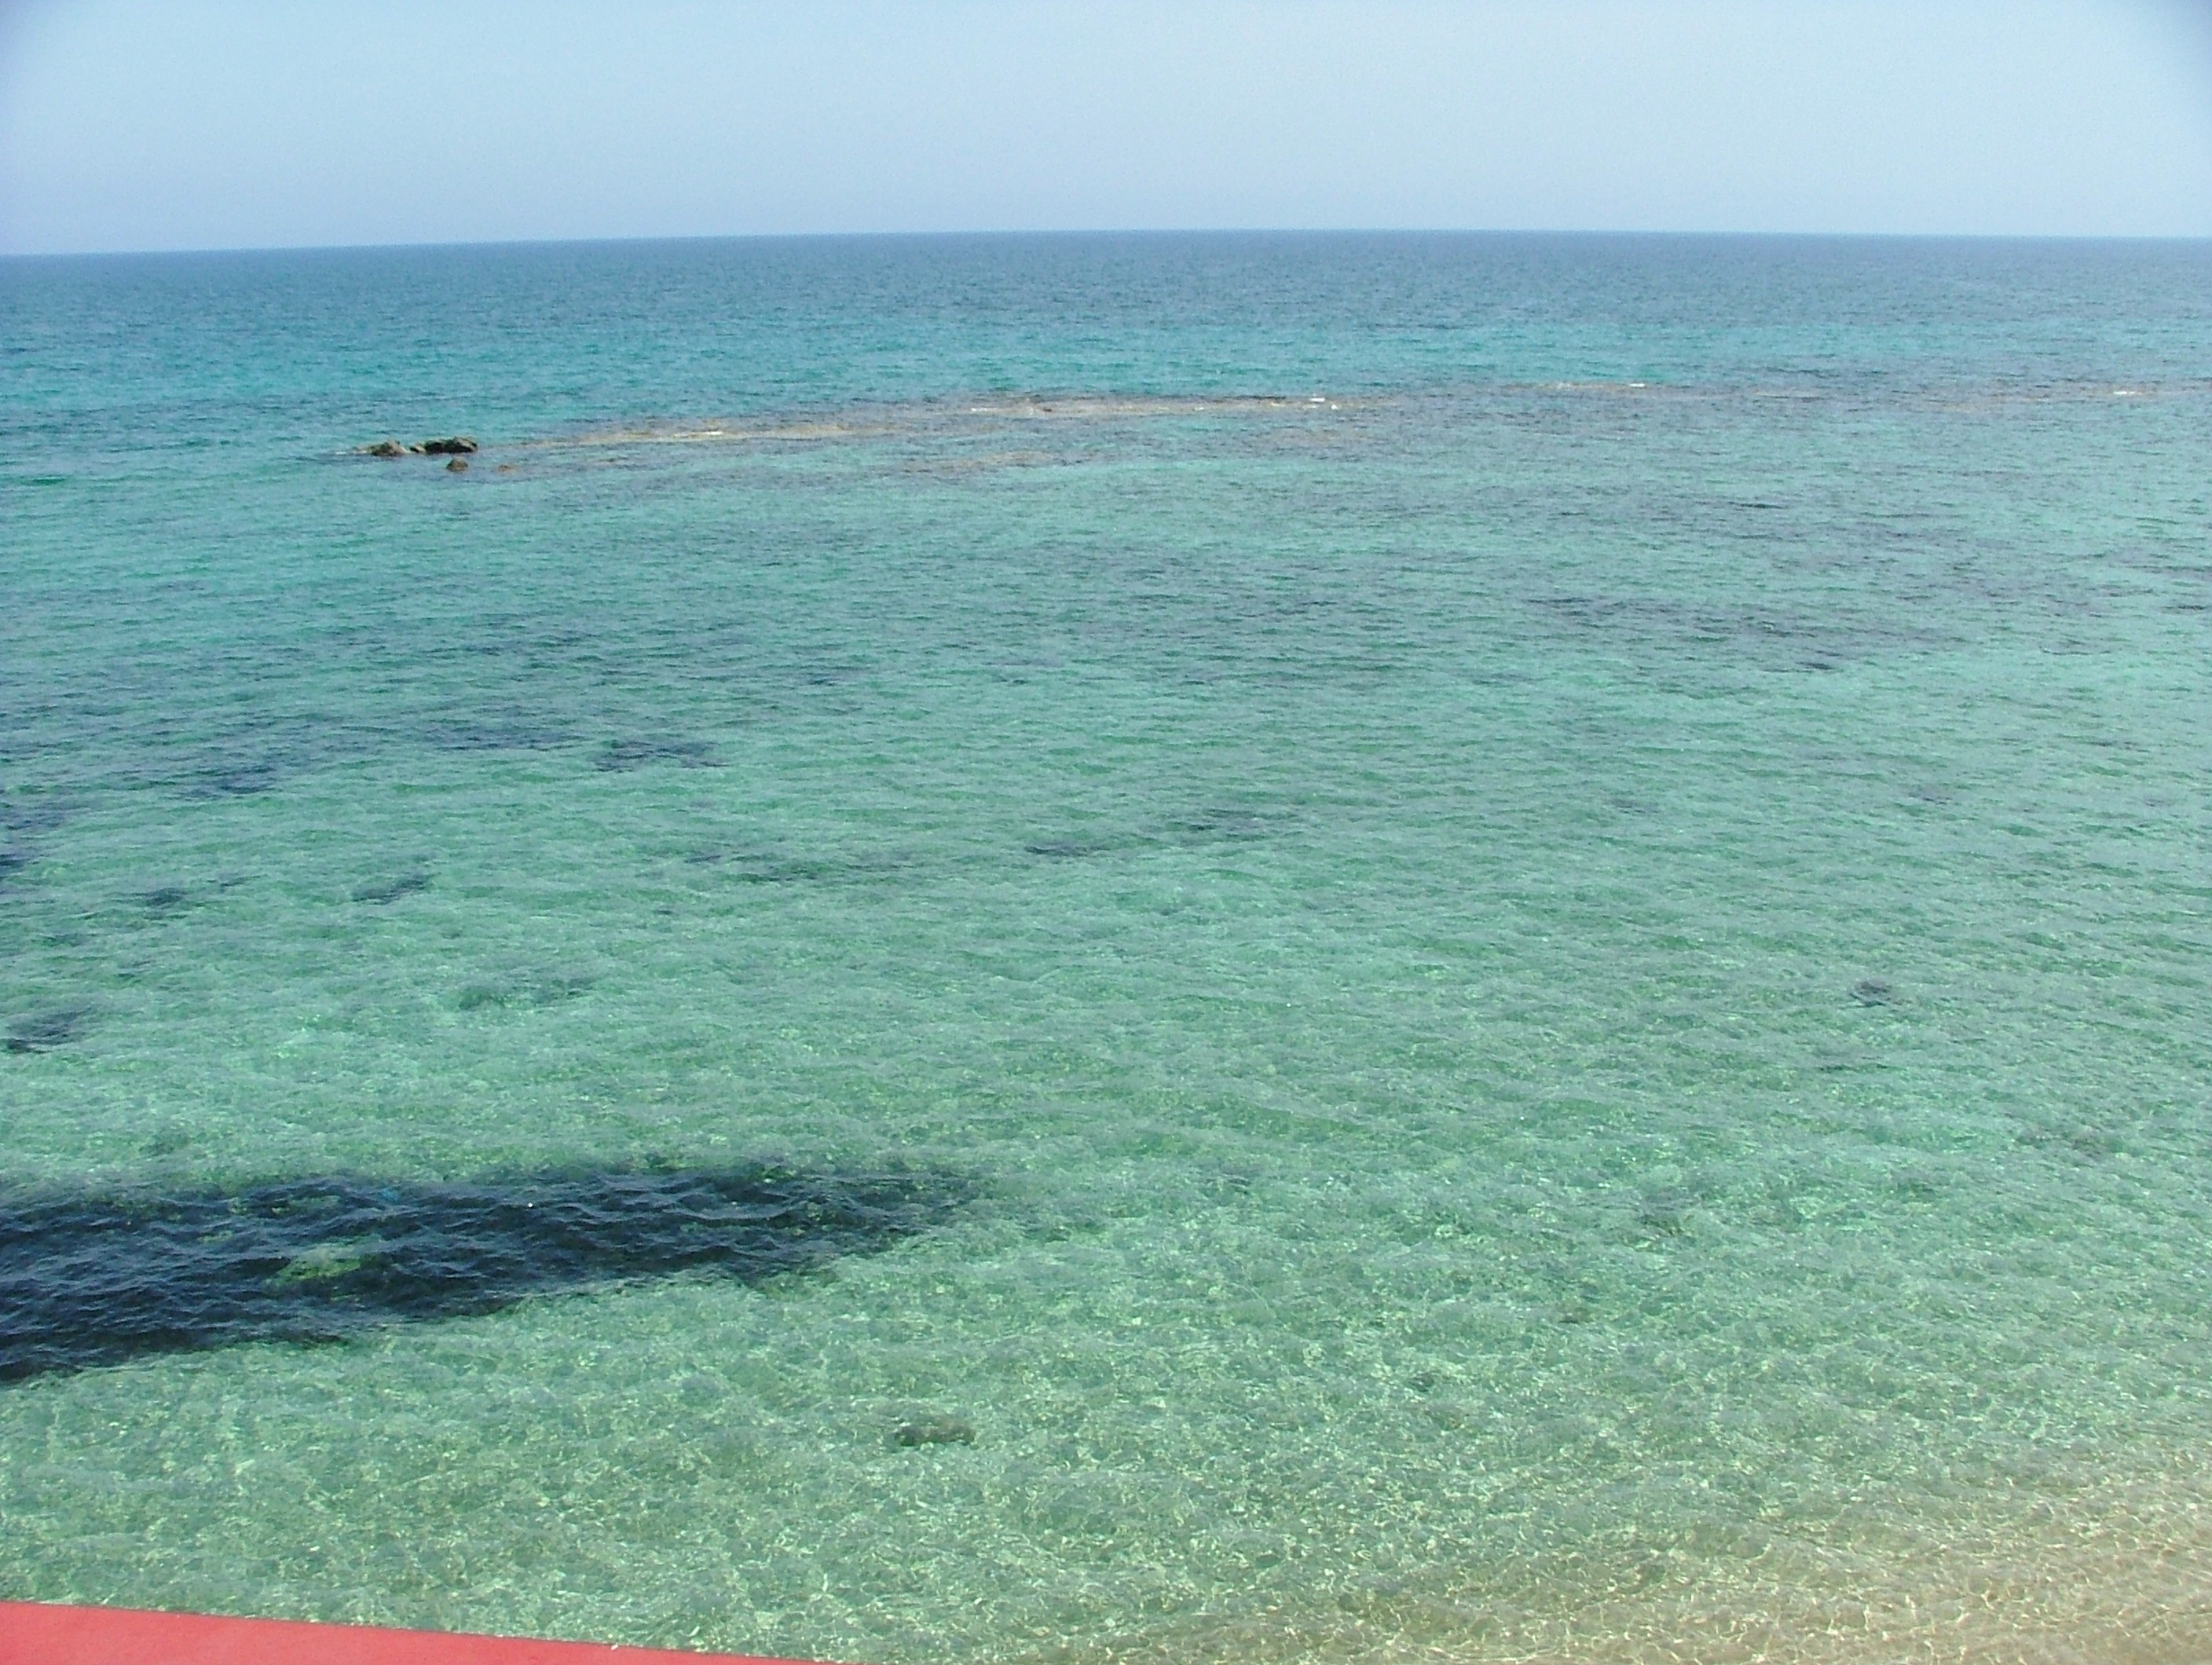
beach, sea, coast, ocean, shore, wave, terrain, body of water, wind wave